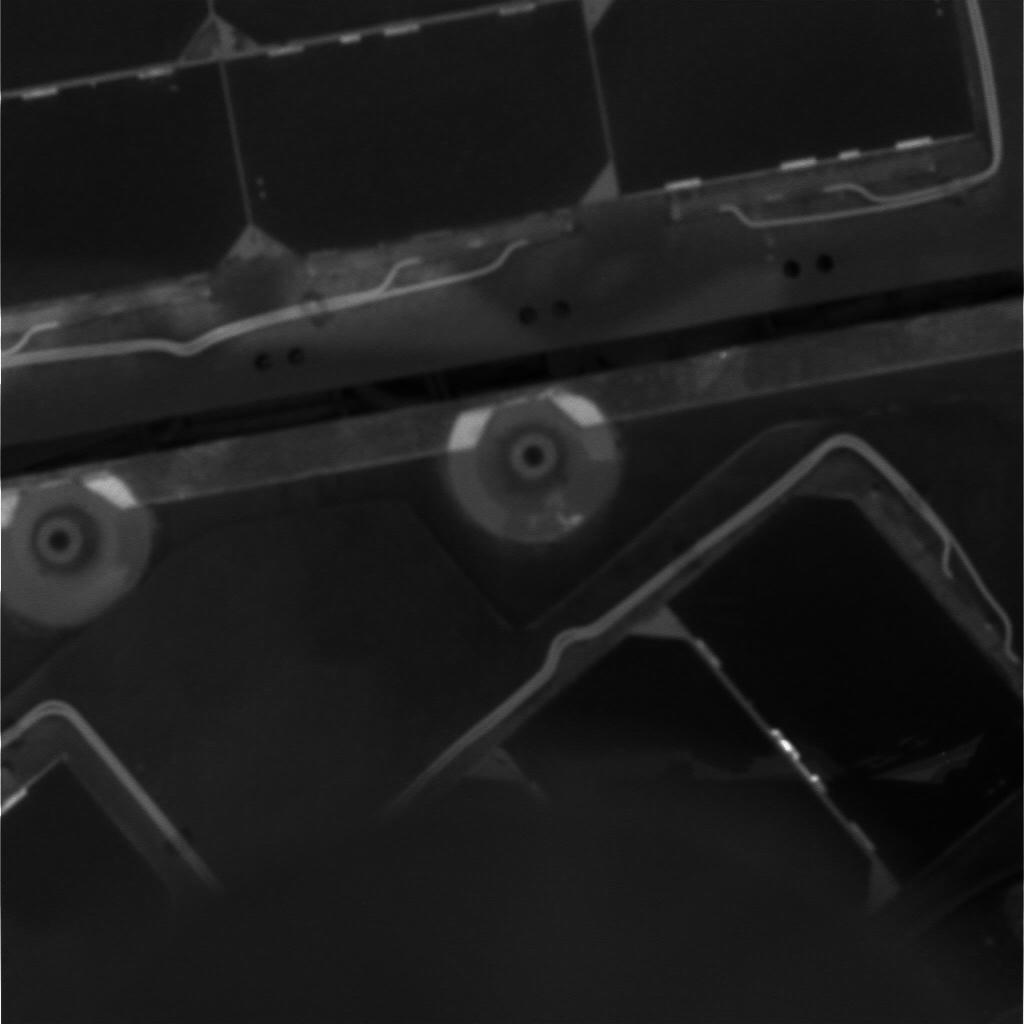
Surface features visible: Rover Deck, Rover Parts